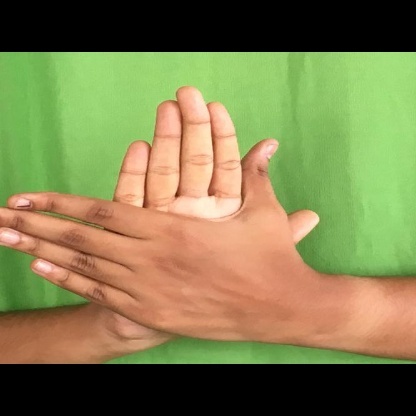
Mudra: Chakra